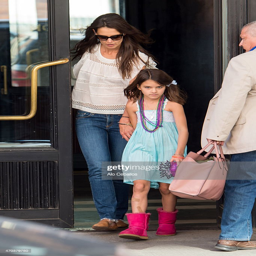
actor and daughter , celebrate ninth birthday .